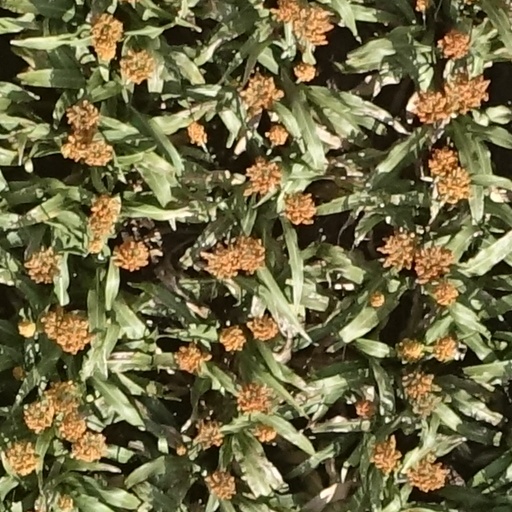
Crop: sorghum